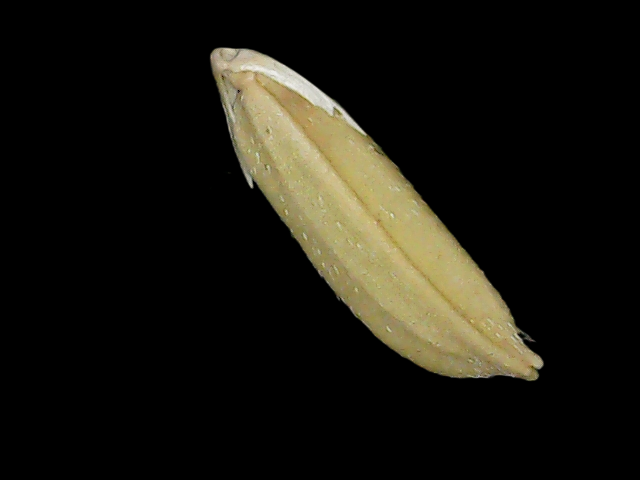
Rice variety: Br23